Zoophilia

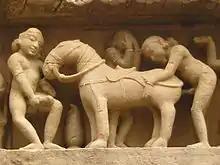
Man having intercourse with a horse, pictured on the exterior of a temple in Khajuraho

Instances of zoophilia and bestiality have been found in the Bible, but the earliest depictions of bestiality have been found in a cave painting from at least 8000 BC; in the Northern Italian Val Camonica a man is shown about to penetrate an animal. Raymond Christinger interprets the cave painting as a show of power of a tribal chief. It is unknown if this practice was then more accepted, if the scene depicted was usual or unusual, or if it was symbolic or imaginary. According to the Cambridge Illustrated History of Prehistoric Art, the penetrating man seems to be waving cheerfully with his hand at the same time. Potters of the time period seem to have spent time depicting the practice, but this may be because they found the idea amusing. The anthropologist Dr "Jacobus X", said that the cave paintings occurred "before any known taboos against sex with animals existed". William H. Masters claimed that "since pre-historic man is prehistoric it goes without saying that we know little of his sexual behavior"; depictions in cave paintings may only show the artist's subjective preoccupations or thoughts.